Maui Tacos

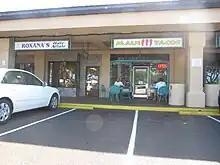
Maui Tacos No. 2

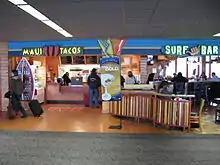
Maui Tacos interior

Maui Tacos is a fast casual franchise restaurant that serves Maui-Mex food with a fusion of Hawaiian flavors. The first Maui Tacos was opened by Mark Ellman, Jose Vega, and Sergio Perez in 1993 in Nāpili, Maui, Hawaiʻi. Ellman opened six more locations in Hawaiʻi before opening his first store in the mainland in 1998. Maui Tacos now has 21 restaurants in 11 states (including the District of Columbia) and recently opened its sixth Maui location, in Kalama Village, Kihei. In June 2009, the company's eight Hawaii locations were sold to Maui Tacos International, the New York-based company that operated the mainland locations under a franchise agreement.